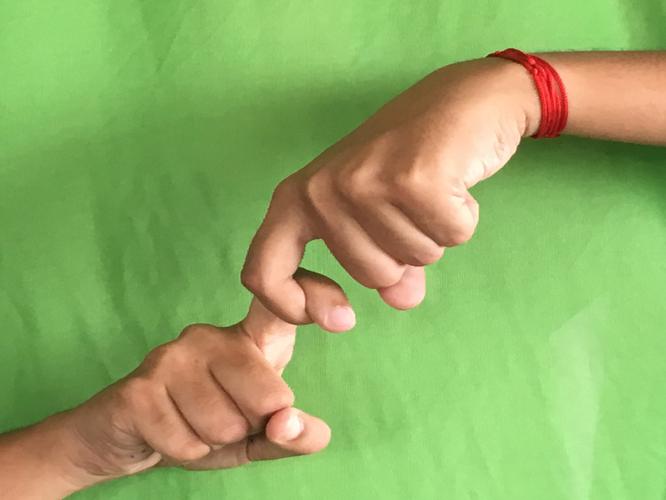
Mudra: Pasha
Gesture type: double_hand